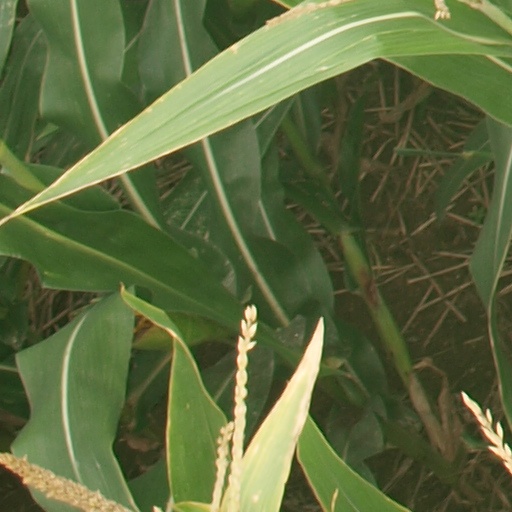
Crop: maize; corn